Mendicity Institution

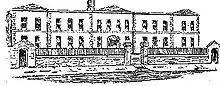
The Mendicity Institution in 1890

The Mendicity Institution in Dublin, Ireland, is one of Ireland's and Dublin's oldest charities. It continues its charitable work, including providing meals to Dublin's needy, from its premises at Moira House, Island Street, to the south of Usher's Island, its former location.